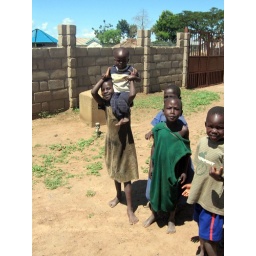
standing in front of my house